First Turkic Khaganate

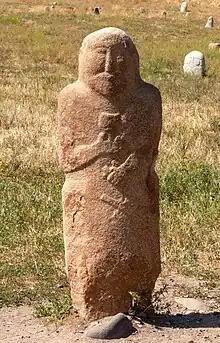
Turkic "Balbal", Kyrgyzstan.

A disappointed Bumin allied with the Western Wei against the Rouran, their common enemy, by marrying . In 552, Bumin defeated Anagui and his forces north of Huaihuang (modern Zhangjiakou, Hebei).